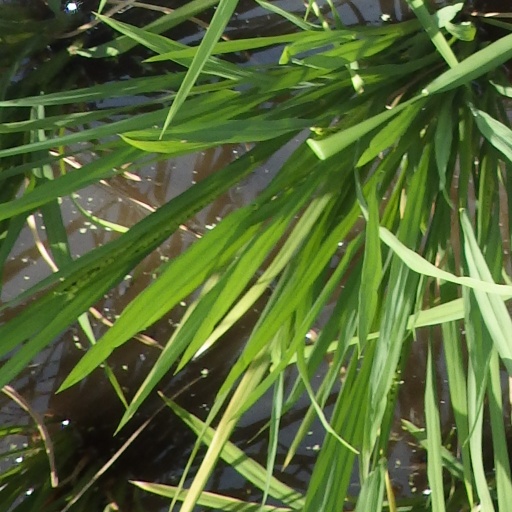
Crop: rice